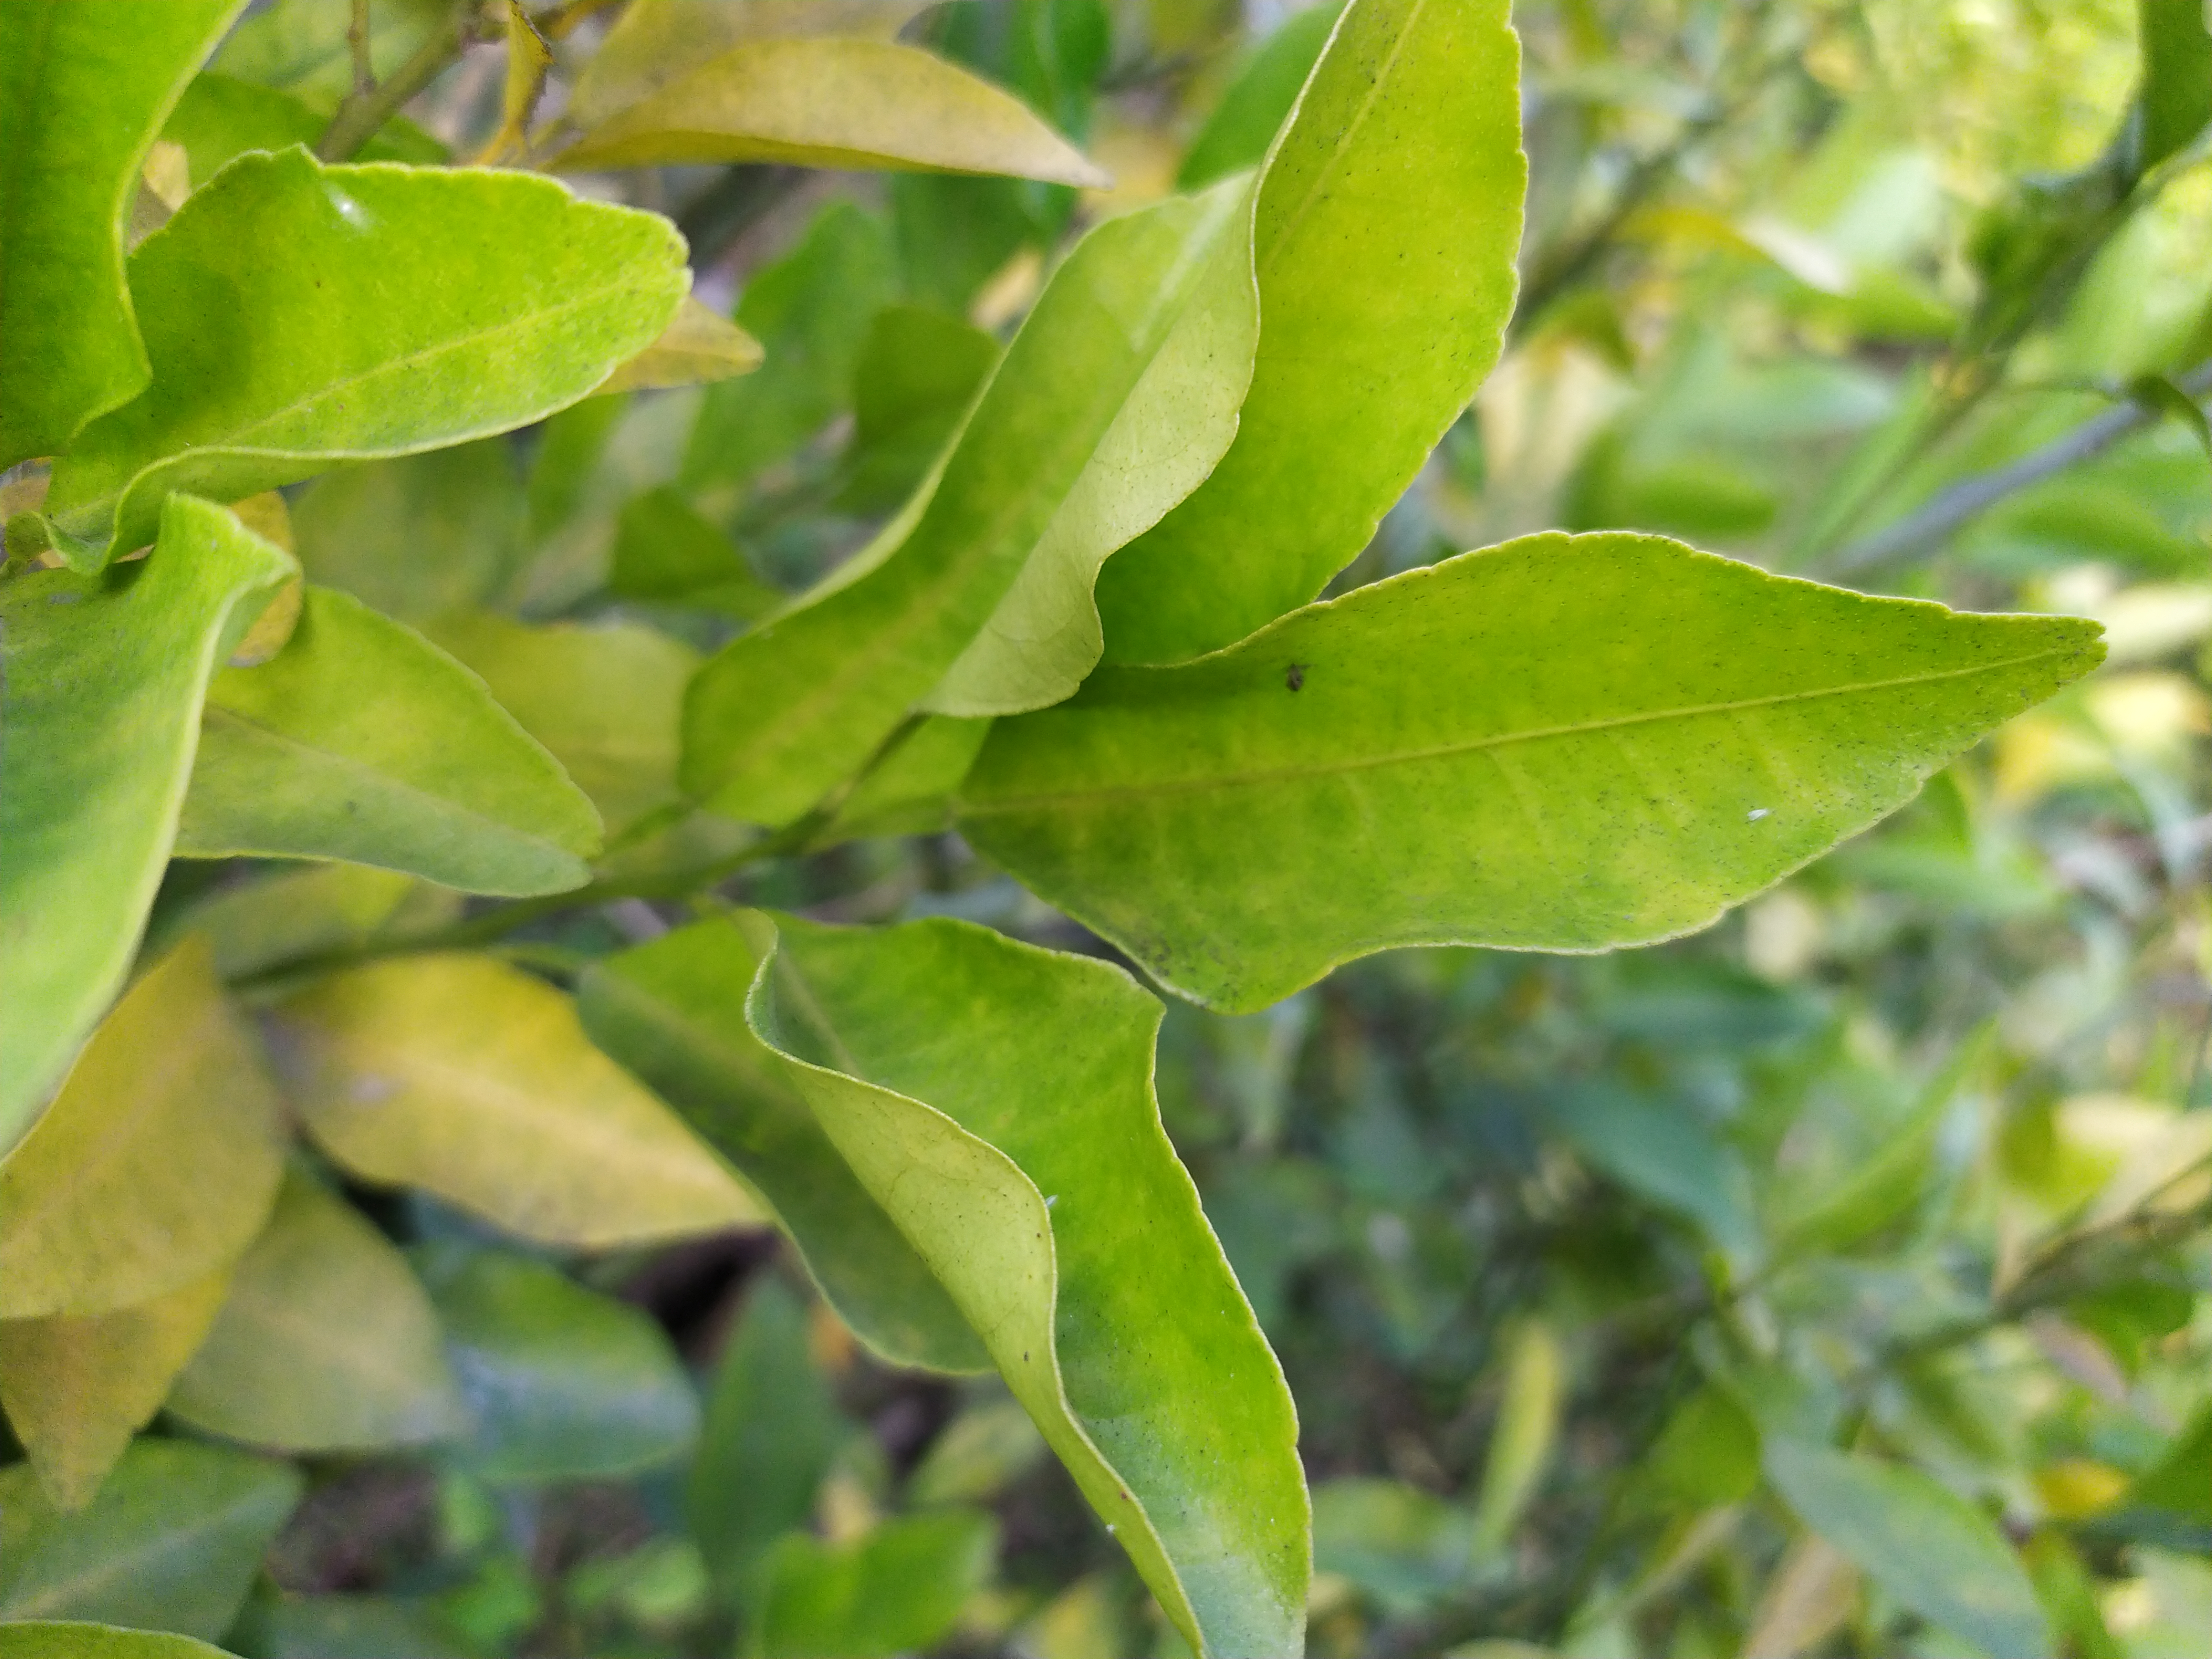
Mandarin leaf variety: Darjeling